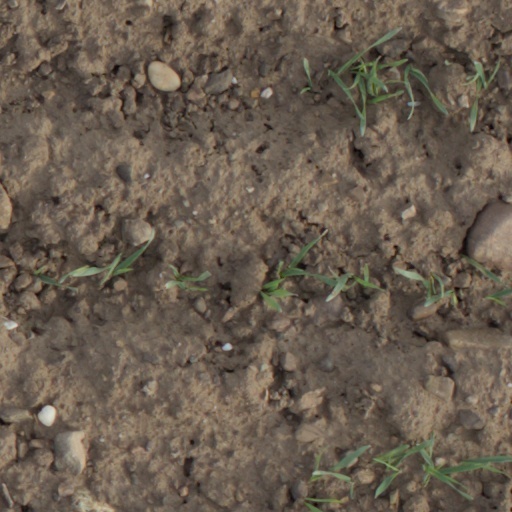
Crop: wheat